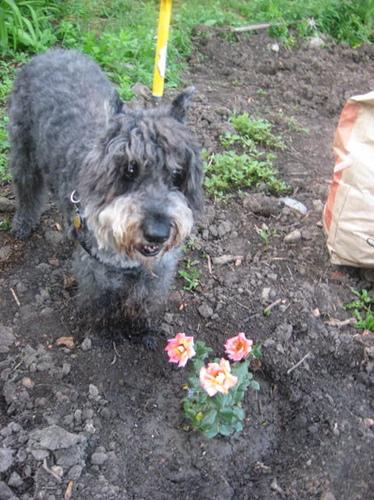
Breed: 233-n000072-Bouvier_des_Flandres